1980 Winter Olympics

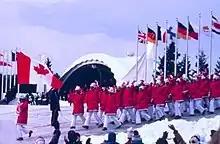
The Canadian Olympic team at the Opening ceremony

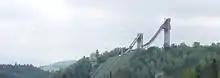
The Ski Jumping Complex.

There were 38 events contested in 6 sports (10 disciplines). See the medal winners, ordered by sport: